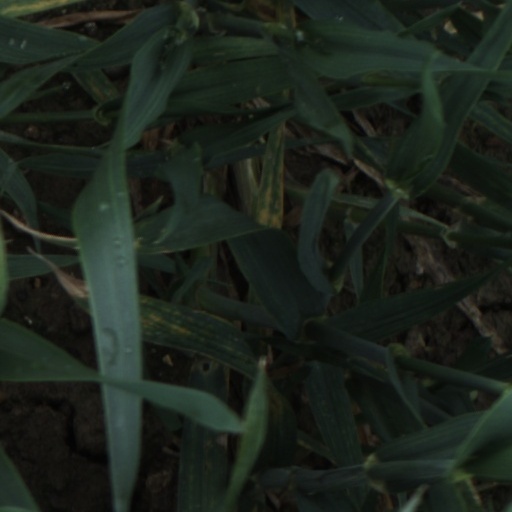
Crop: wheat